Eugen von Daday

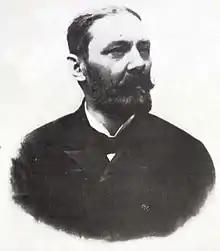
Eugen von Daday

Eugen von Daday or Jenő von Daday (1855–1920) was an ethnic Romanian professor of zoology in Hungary in the late 19th and early 20th century. Daday was an expert on aquatic invertebrates, particularly crustaceans. Daday collected and identified many species and genera within the borders of the Hungarian empire, and received samples of invertebrates from collectors around the world. After his death in 1920, Daday's collection of crustaceans was acquired by the Hungarian Natural History Museum.